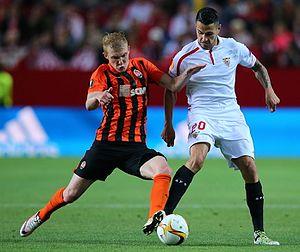
La saison 2015-2016 de l'Olympique de Marseille est la soixante-sixième saison du club provençal en première division du Championnat de France, la vingtième consécutive au sein de l'élite du football français.
Víctor Machín Pérez, plus connu sous le nom de Vitolo est un footballeur international espagnol, qui joue principalement au poste d'ailier gauche ou de milieu gauche. Il peut également occuper le poste d'attaquant de pointe.